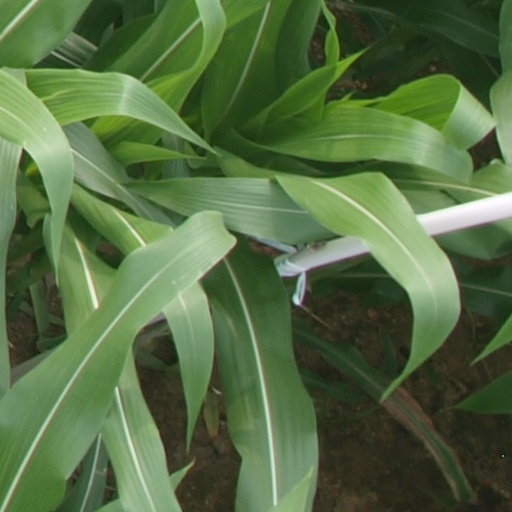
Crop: maize; corn